Taylor's University

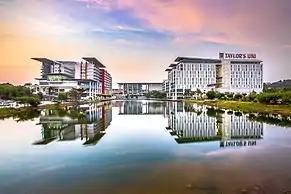
Completed in January 2010 and set on 27-acres of tropical greenery, the integrated purpose-built campus surrounds a 5.5-acre man-made lake, as well as a landscape of water plants, trees, and flowering shrubs.

In 2011, Taylor’s received the Special Honour Award from the Institute of Landscape Architects Malaysia in Category 3: Professional Awards in Landscape Design and Planning. The Lakeside Campus was awarded in all three building categories of Interior Design, Architecture and Landscape.